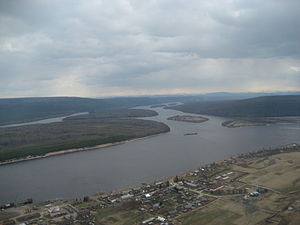
Vitim
Vitims udmunding i Lena
Vitim er en flod i Irkutsk oblast og republikken Burjatien i Rusland. Den er en biflod til Lena.